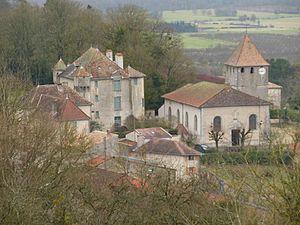
Photographie de l'église Saint-Pierre (XIIIe-XVIIIe s) et du château (XIVe s) de Boucq (54), depuis le Bois de la Reine.
Boucq est une commune française située dans le département de Meurthe-et-Moselle en région Grand Est.